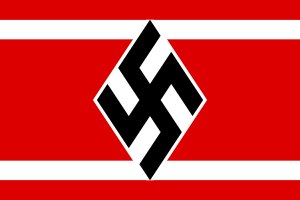
Nationalsozialistischer Deutscher Studentenbund
Vanligt flag for NS-Studentenbund
Nationalsozialistischer Deutscher Studentenbund, var en tysk studentorganisation der blev startet i 1926, som en afdeling af det tyske nationalsocialistiske parti NSDAP.